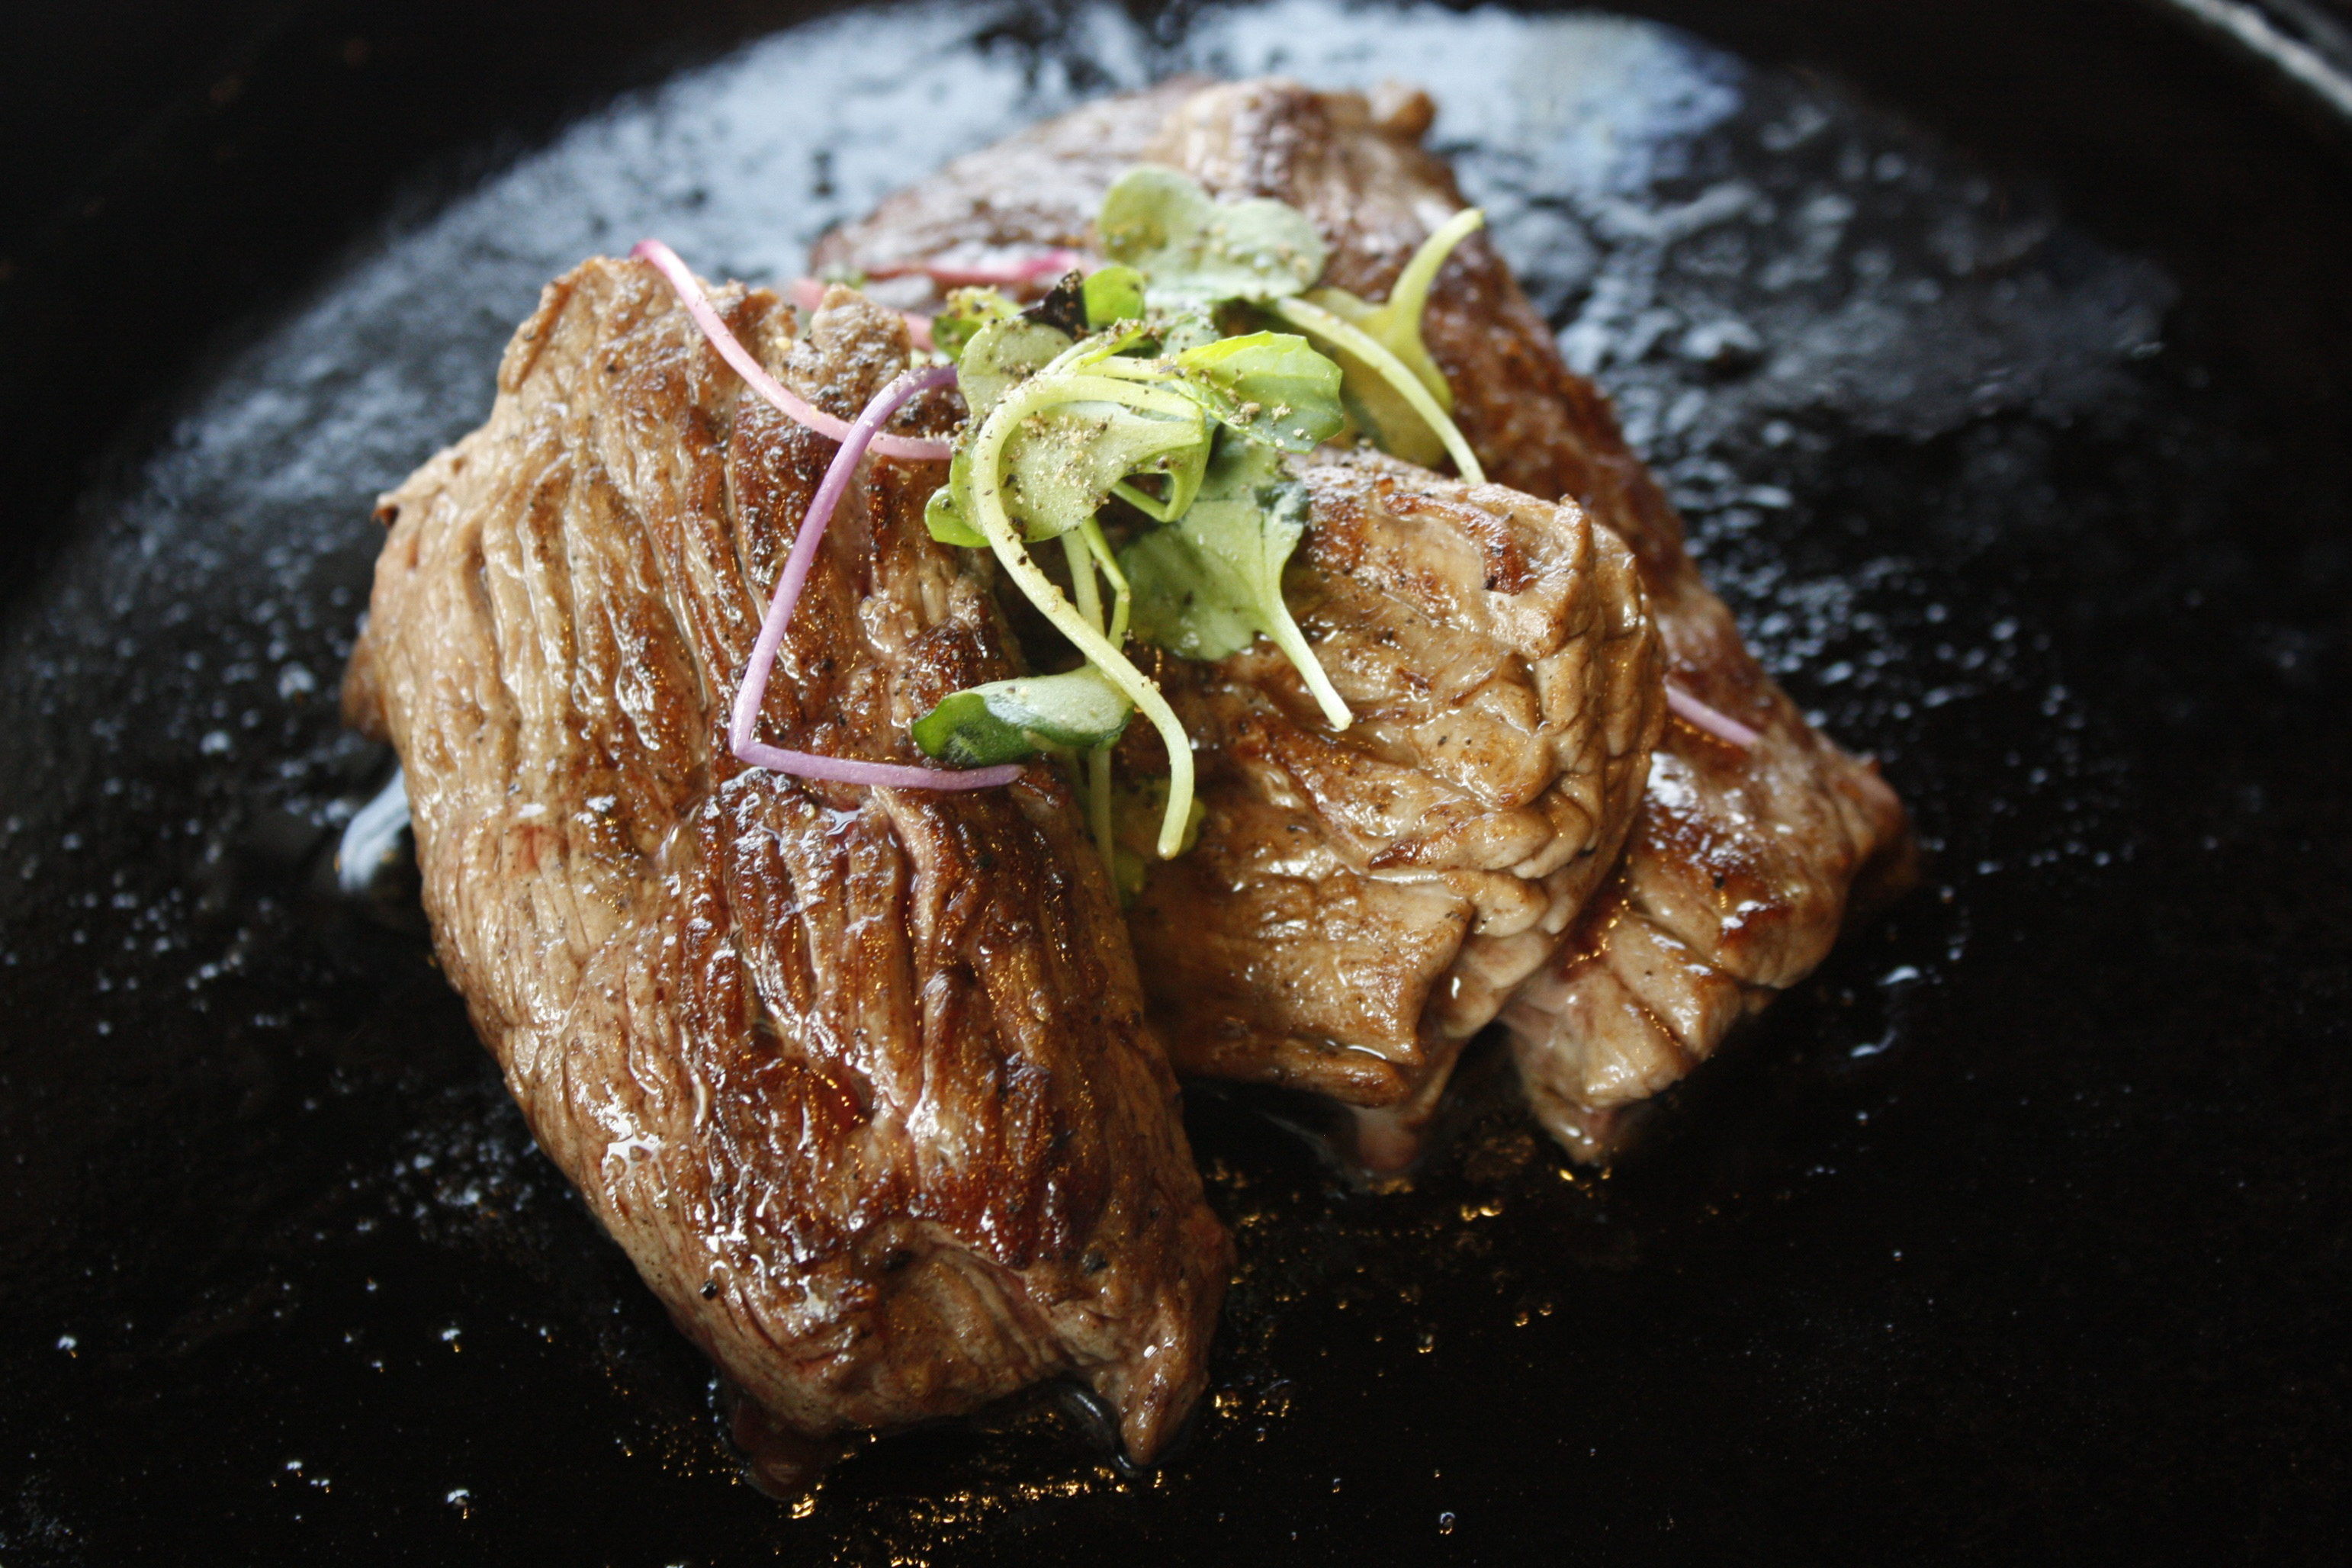
dish, cuisine, food, ingredient, veal, meat, braising, steak, Kakuni, produce, recipe, Rinderbraten, sirloin steak, pork steak, venison, pot roast, cooking, pork, meat chop